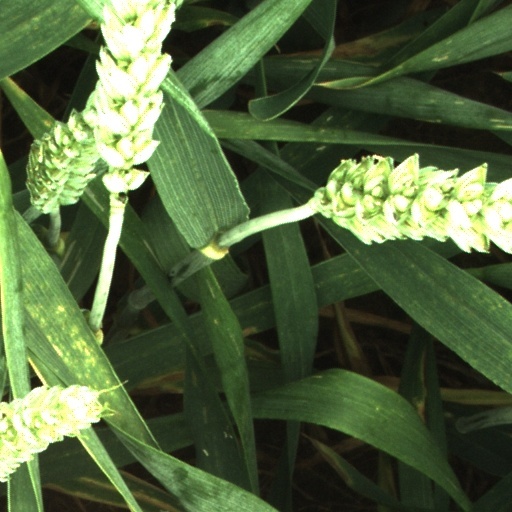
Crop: wheat